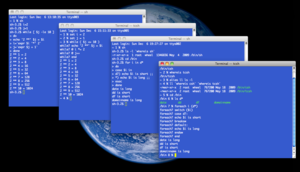
Le C shell ou csh est un interpréteur de commandes informatique pour le système Unix. Abrégé csh, c'est une évolution du shell sh utilisant une syntaxe plus proche du langage C. Un de ses avantages est la possibilité de ré-utilisation de l'historique des commandes. Le C shell a eu également son extension avec tcsh, permettant l'édition directe de la ligne de commande.